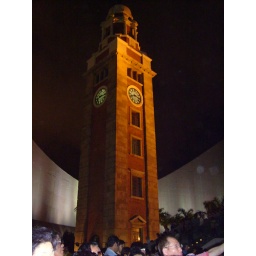
clock tower near cultural centre at tsim sha tsui